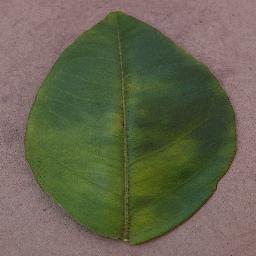
Label: Orange___Haunglongbing_(Citrus_greening)